Shin-Yakushi-ji

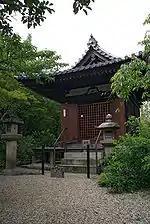
Jizō Hall

The , an "Important Cultural Property", takes its name from the image of the deity Jizō that would have been enshrined in this building. It is a small construction in from the Kamakura period. Currently an image of the Eleven-faced Goddess of Mercy is enshrined in the building.